Vincenzo Carollo

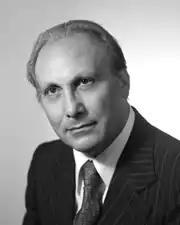
Vincenzo Carollo

Vincenzo Carollo (8 December 1920 – 7 February 2013) was an Italian politician from Palermo and member of the Christian Democratic Party (DC).